Life Extension: A Practical Scientific Approach

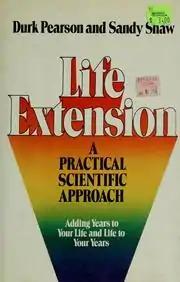

Life Extension: A Practical Scientific Approach is a 1982 book by Durk Pearson and Sandy Shaw that popularized the life extension and smart drug movements.